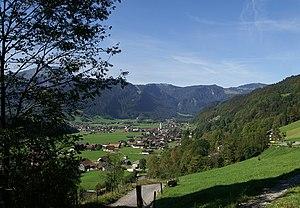
Bezau est un bourg du district de Brégence dans le Vorarlberg, Autriche. Il comptait 1 926 habitants en 2002.